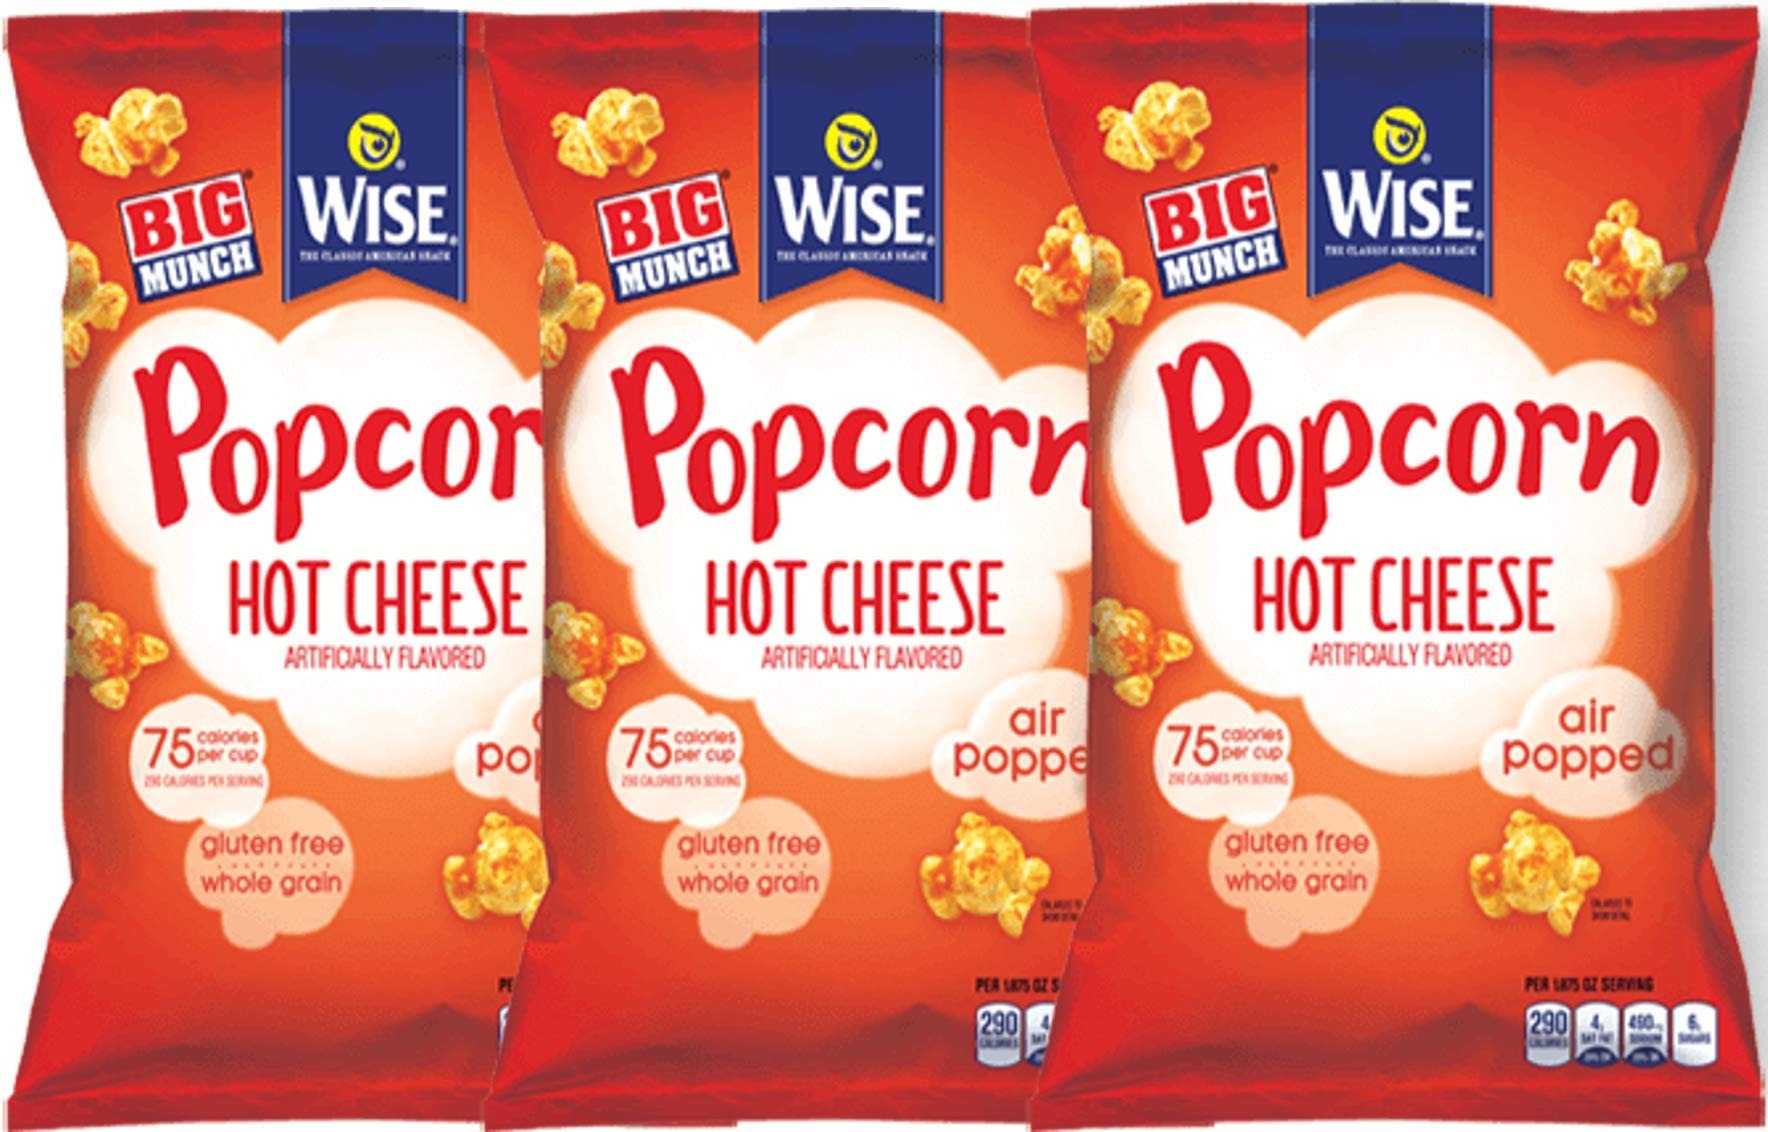
Item Name: Wise Foods Wise Food Hot Cheese Popcorn, 4.5 oz. Bags (3 Bags)
Product Description: This bag you're holding is bursting with mouthwatering Wise Popcorn. Lightly air-popped, Wise is packed with whole grain, gluten free goodness that's insanely delicious. Our Wise Hot Cheese combines a hot and spicy cheddar kick that's simply irresistible. POPCORN, VEGETABLE OIL(CONTAINS ONE OR MORE OF THEFOLLOWING: CORN, COTTONSEED,SUNFLOWER OR CANOLA OIL),MALTODEXTRIN, WHEY (FROM MILK), SUGAR,SALT, CHEDDAR CHEESE (MILK, CHEESECULTURE, SALT, ENZYMES), ONION POWDER,SODIUM PHOSPHATE, MONOSODIUMGLUTAMATE (FLAVOR ENHANCER), SPICES,NATURAL FLAVOR, SOYBEAN OIL, CITRICACID, AUTOLYZED YEAST EXTRACT, RED 40LAKE, YELLOW 5, BLUE CHEESE (MILK,CHEESE CULTURE, SALT, ENZYMES), LACTICACID, PAPRIKA (FOR COLOR) , ARTIFICIALFLAVOR, ANNATTO (COLOR), YELLOW 6, RED40.CONTAINS MILK INGREDIENTS.
Value: 13.5
Unit: Ounce

Price: 26.99